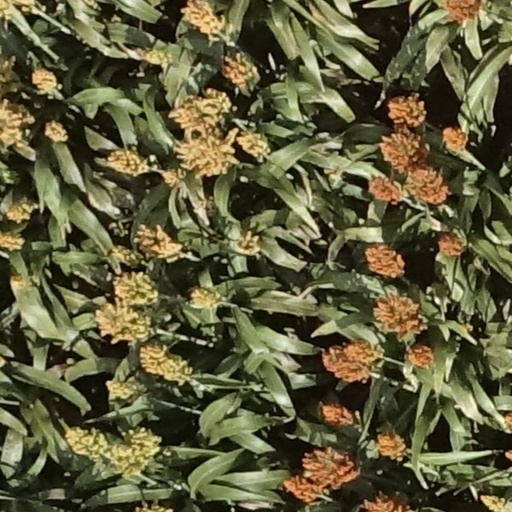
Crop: sorghum